LeMel Humes

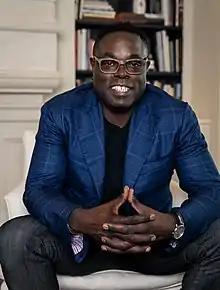

Lemuel “LeMel” Humes is an American songwriter/composer, musician, singer, and producer. He is perhaps best-known for his longstanding songwriting and production relationship with R&B/soul singer Miki Howard, particularly his work on her early/breakthrough albums.